Lobster (magazine)

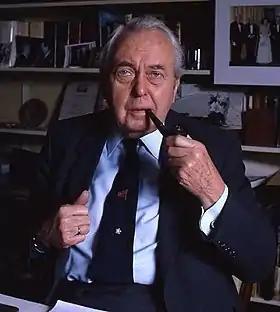
Revealed by "Lobster": a plot to destabilise the government of UK Prime Minister Harold Wilson

In 1982, an American newsletter about the Kennedy assassination, "Echoes of Conspiracy", put Robin Ramsay and Stephen Dorril in touch with each other because of their common interest in the JFK assassination story. A few months later, they decided to launch a magazine, and in September 1983, they published 150 copies of "The Lobster" priced at 50p. Ramsay later described himself and his associate: "Dorril is a Freudo-anarchist, with Situationist tendencies; and Ramsay is a premature anti-Militant member of the soft old left of the Labour Party".